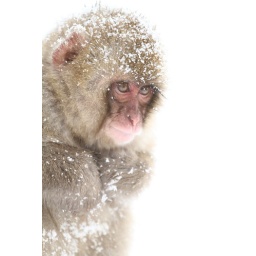
Adolescent snow monkey huddles for warmth in the midst of a near complete white out.